Shooting the Mafia

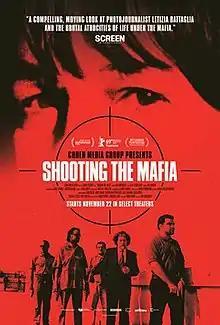
Film poster

Shooting the Mafia is a documentary film directed by Kim Longinotto about Italian photographer Letizia Battaglia and her career documenting the life and crimes of the Mafia in and around Palermo. Battaglia offers a glimpse into life under Mafia rule and those who live through it.